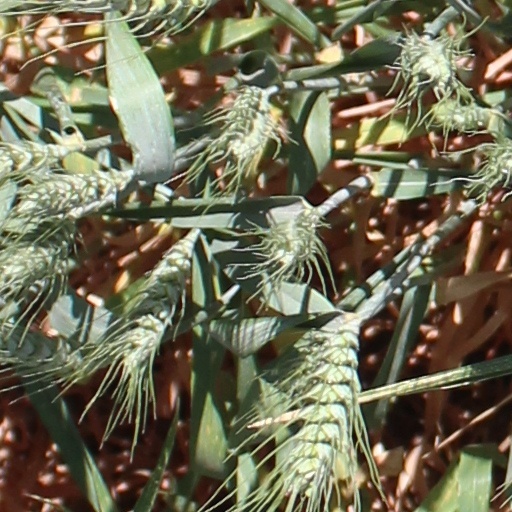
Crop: wheat